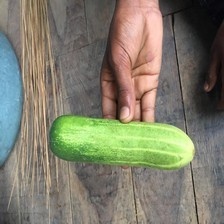
Label: cucumber